Cuisenaire rods

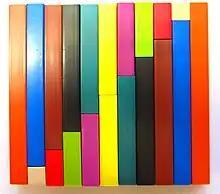
Cuisenaire rods in a staircase arrangement

Gattegno formed the Cuisenaire Company in Reading, England, in 1954, and by the end of the 1950s, Cuisenaire rods had been adopted by teachers in 10,000 schools in more than a hundred countries. The rods received wide use in the 1960s and 1970s. In 2000, the United States–based company Educational Teaching Aids (ETA) acquired the US Cuisenaire Company and formed ETA/Cuisenaire to sell Cuisenaire rods-related material. In 2004, Cuisenaire rods were featured in an exhibition of paintings and sculptures by New Zealand artist Michael Parekowhai.